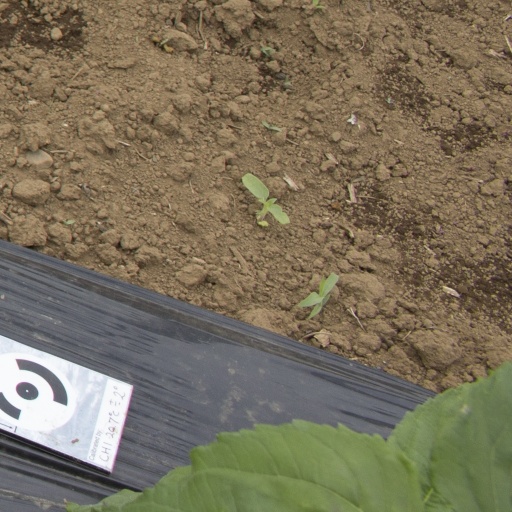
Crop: Jerusalem artichoke